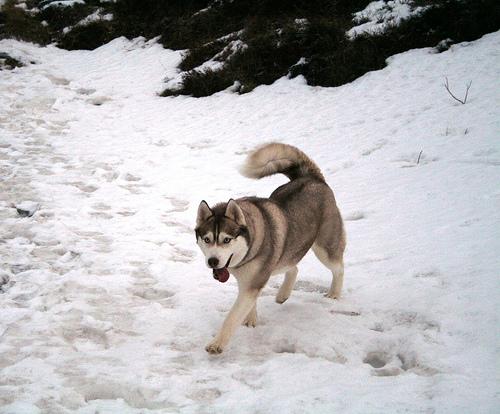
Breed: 1160-n000003-Siberian_husky